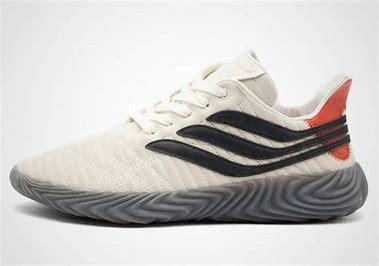
Brand: Adidas
Model: Sobakov